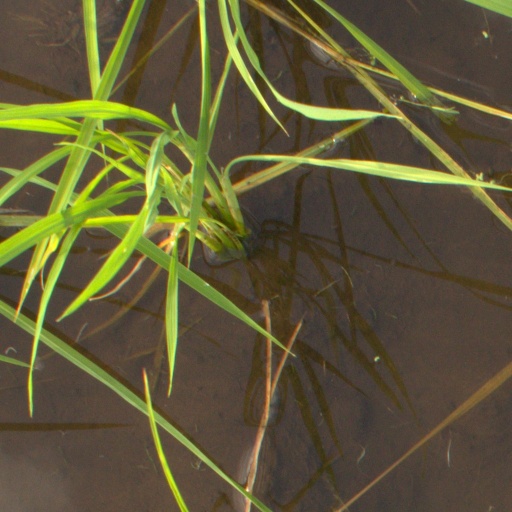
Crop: rice